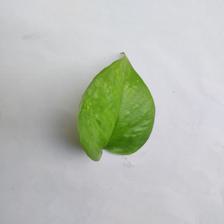
Label: Healthy